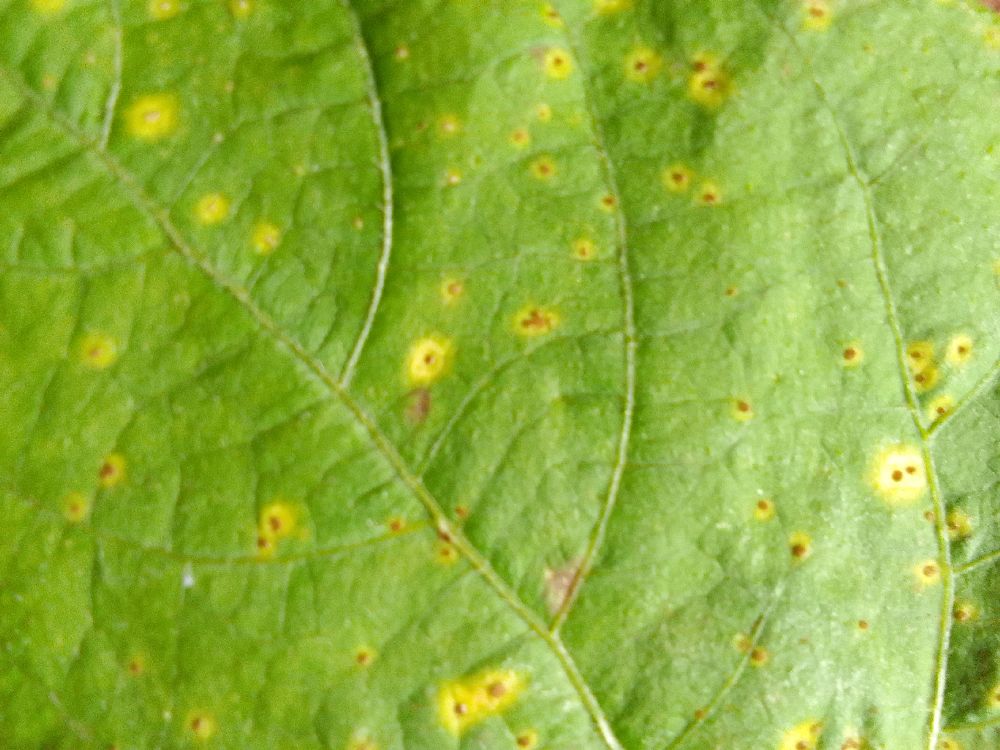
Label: rust